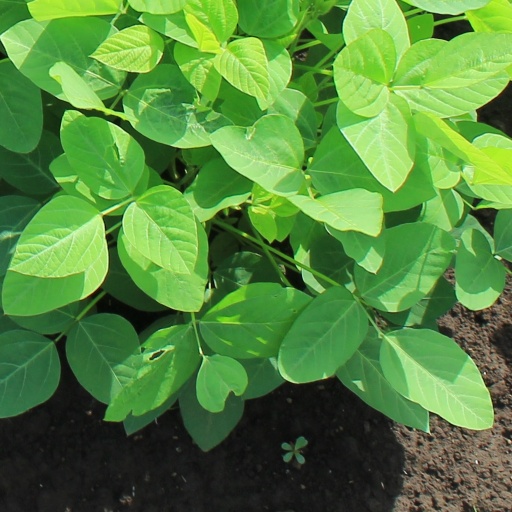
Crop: soybean